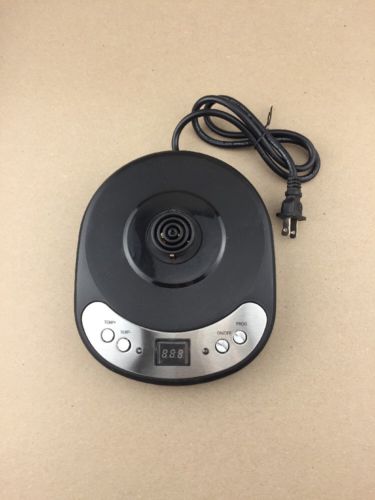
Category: kettle